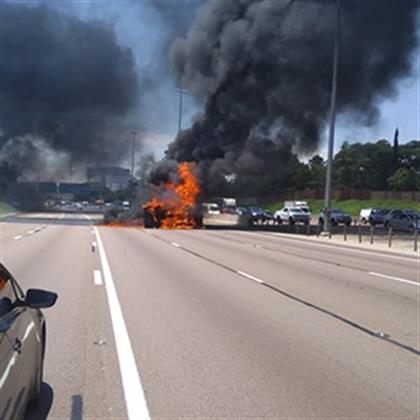
Label: urban_fire